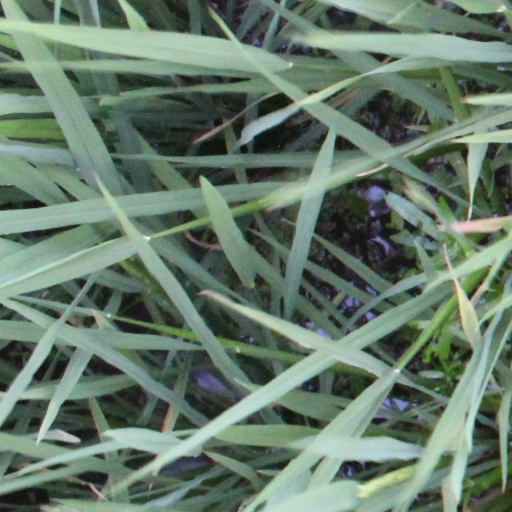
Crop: rice